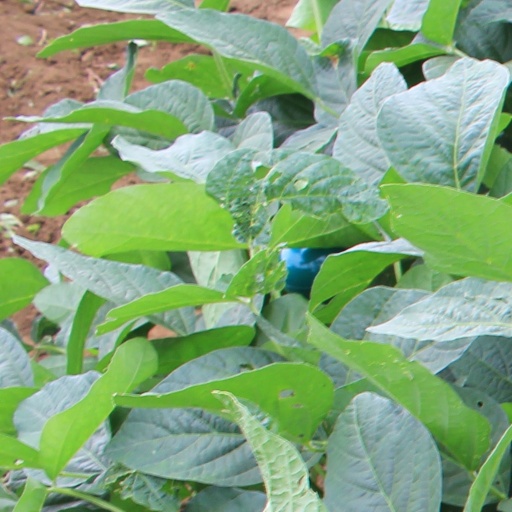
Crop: soybean